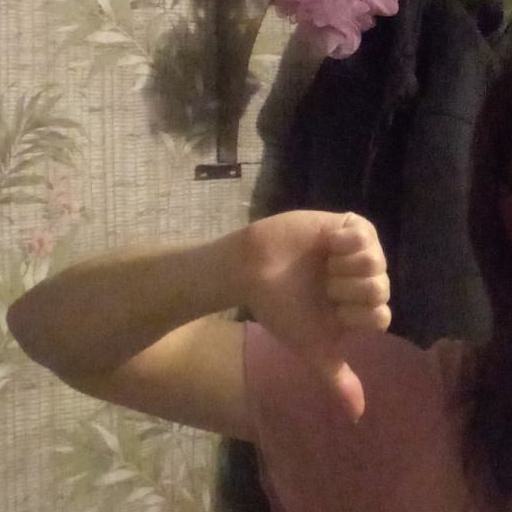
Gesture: dislike